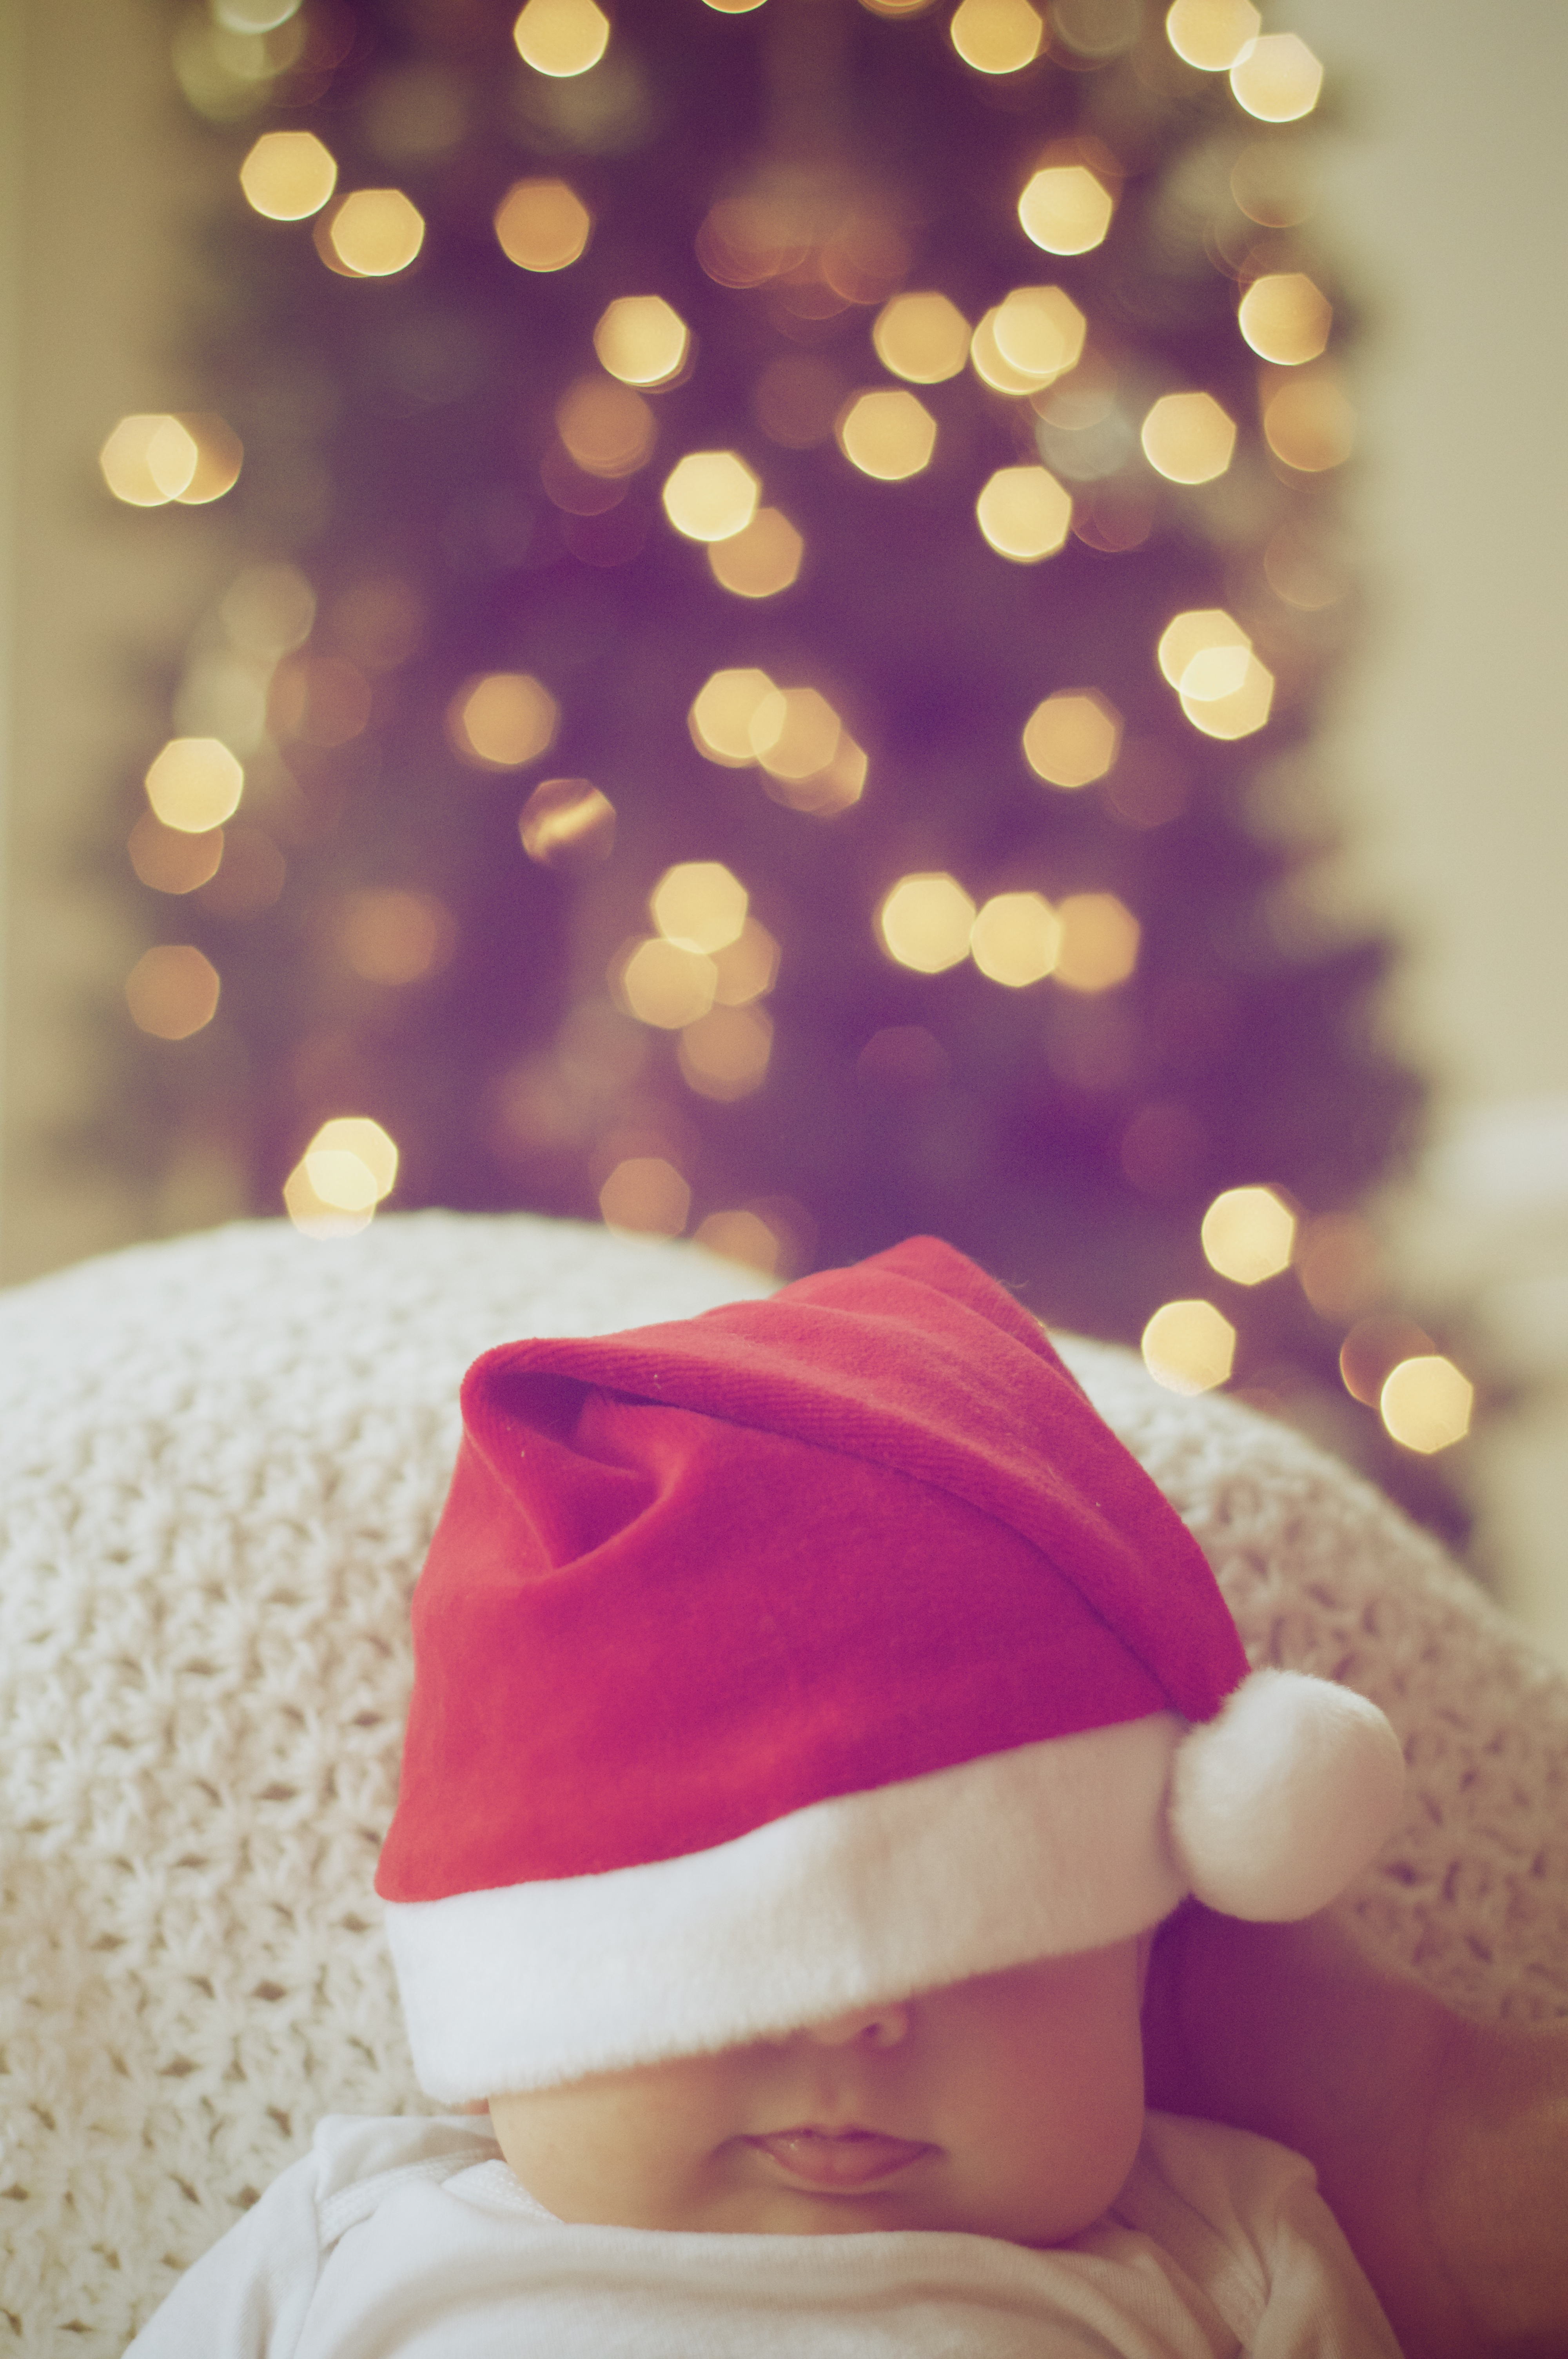
light, blur, white, photography, flower, petal, cute, celebration, gift, red, color, holiday, child, pink, christmas, baby, christmas tree, season, close up, christmas decoration, fun, focus, little, skin, funny, tradition, santa claus, sweetness, decorate, photo studio, photo shoot, christmas lights, christmas decor, christmas hat